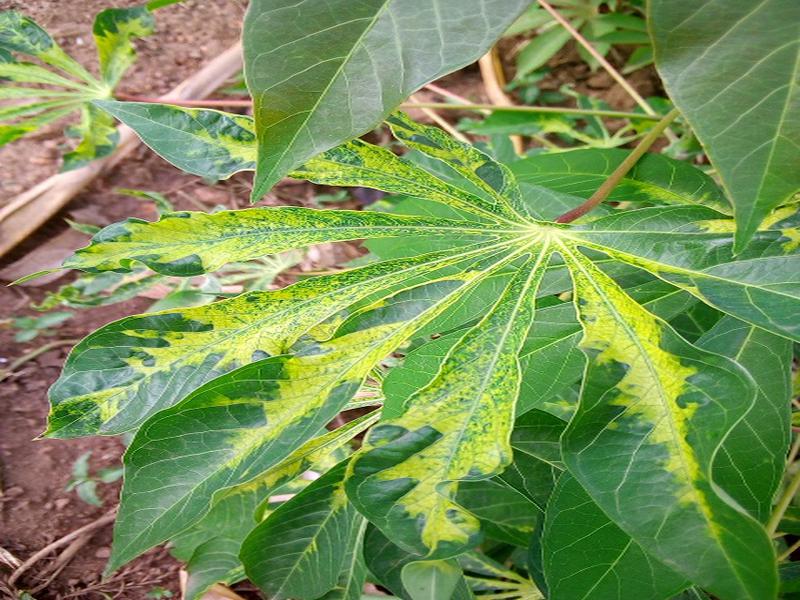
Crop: cassava
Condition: mosaic_disease